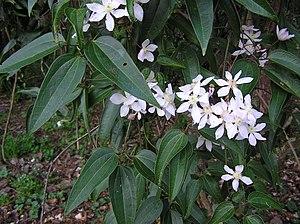
La clématite d'Armand est une plante grimpante de la famille des Ranunculaceae, originaire de Chine.